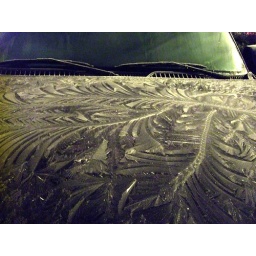
Frostwork on a car in the light of a lamp post.